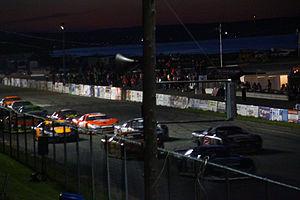
American Canadian Tour - Can-Am 200 - Circuit Riverside Speedway Ste-Croix - 24 août 2013
La série ACT est une série de courses automobiles de type stock-car disputée au Québec, Canada. Au fil des saisons, des courses ont aussi été disputées en Ontario et aux États-Unis. Elle met en vedette des voitures de type LMS. La série est sanctionnée par l'American Canadian Tour, organisme américain qui a son siège social à Waterbury, Vermont, sous la direction de M. Tom Curley. Elle s'est implantée au Québec en 2007, à la suite de la dissolution de la Série nationale Castrol qui a œuvré en 2005 et 2006. Il s'agit de la plus importante série de courses automobiles de type stock car sur pistes asphaltées au Québec. Elle est la série "sœur" de la série américaine ACT Tour, dont les épreuves sont principalement disputées dans les états de la Nouvelle-Angleterre. Des courses regroupant les deux séries ont généralement lieu chaque année. En 2016, le contexte économique défavorable et la dévaluation du dollar canadien amènent les dirigeants à ne pas organiser de courses impliquant les deux séries.